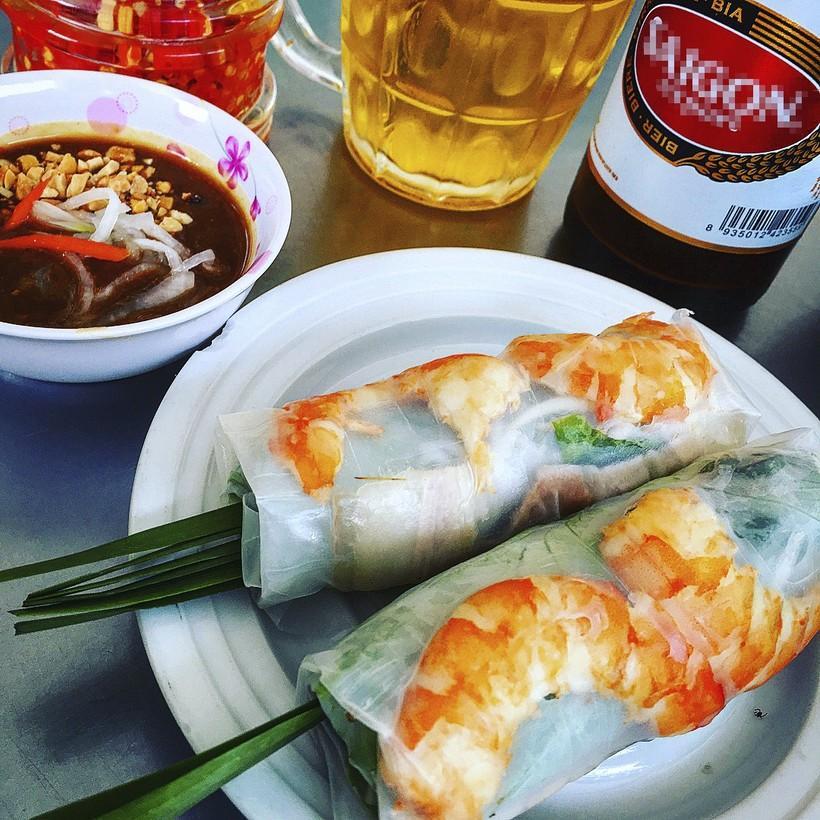
ở trên bàn có một đĩa gỏi cuốn cạnh bát nước chấm